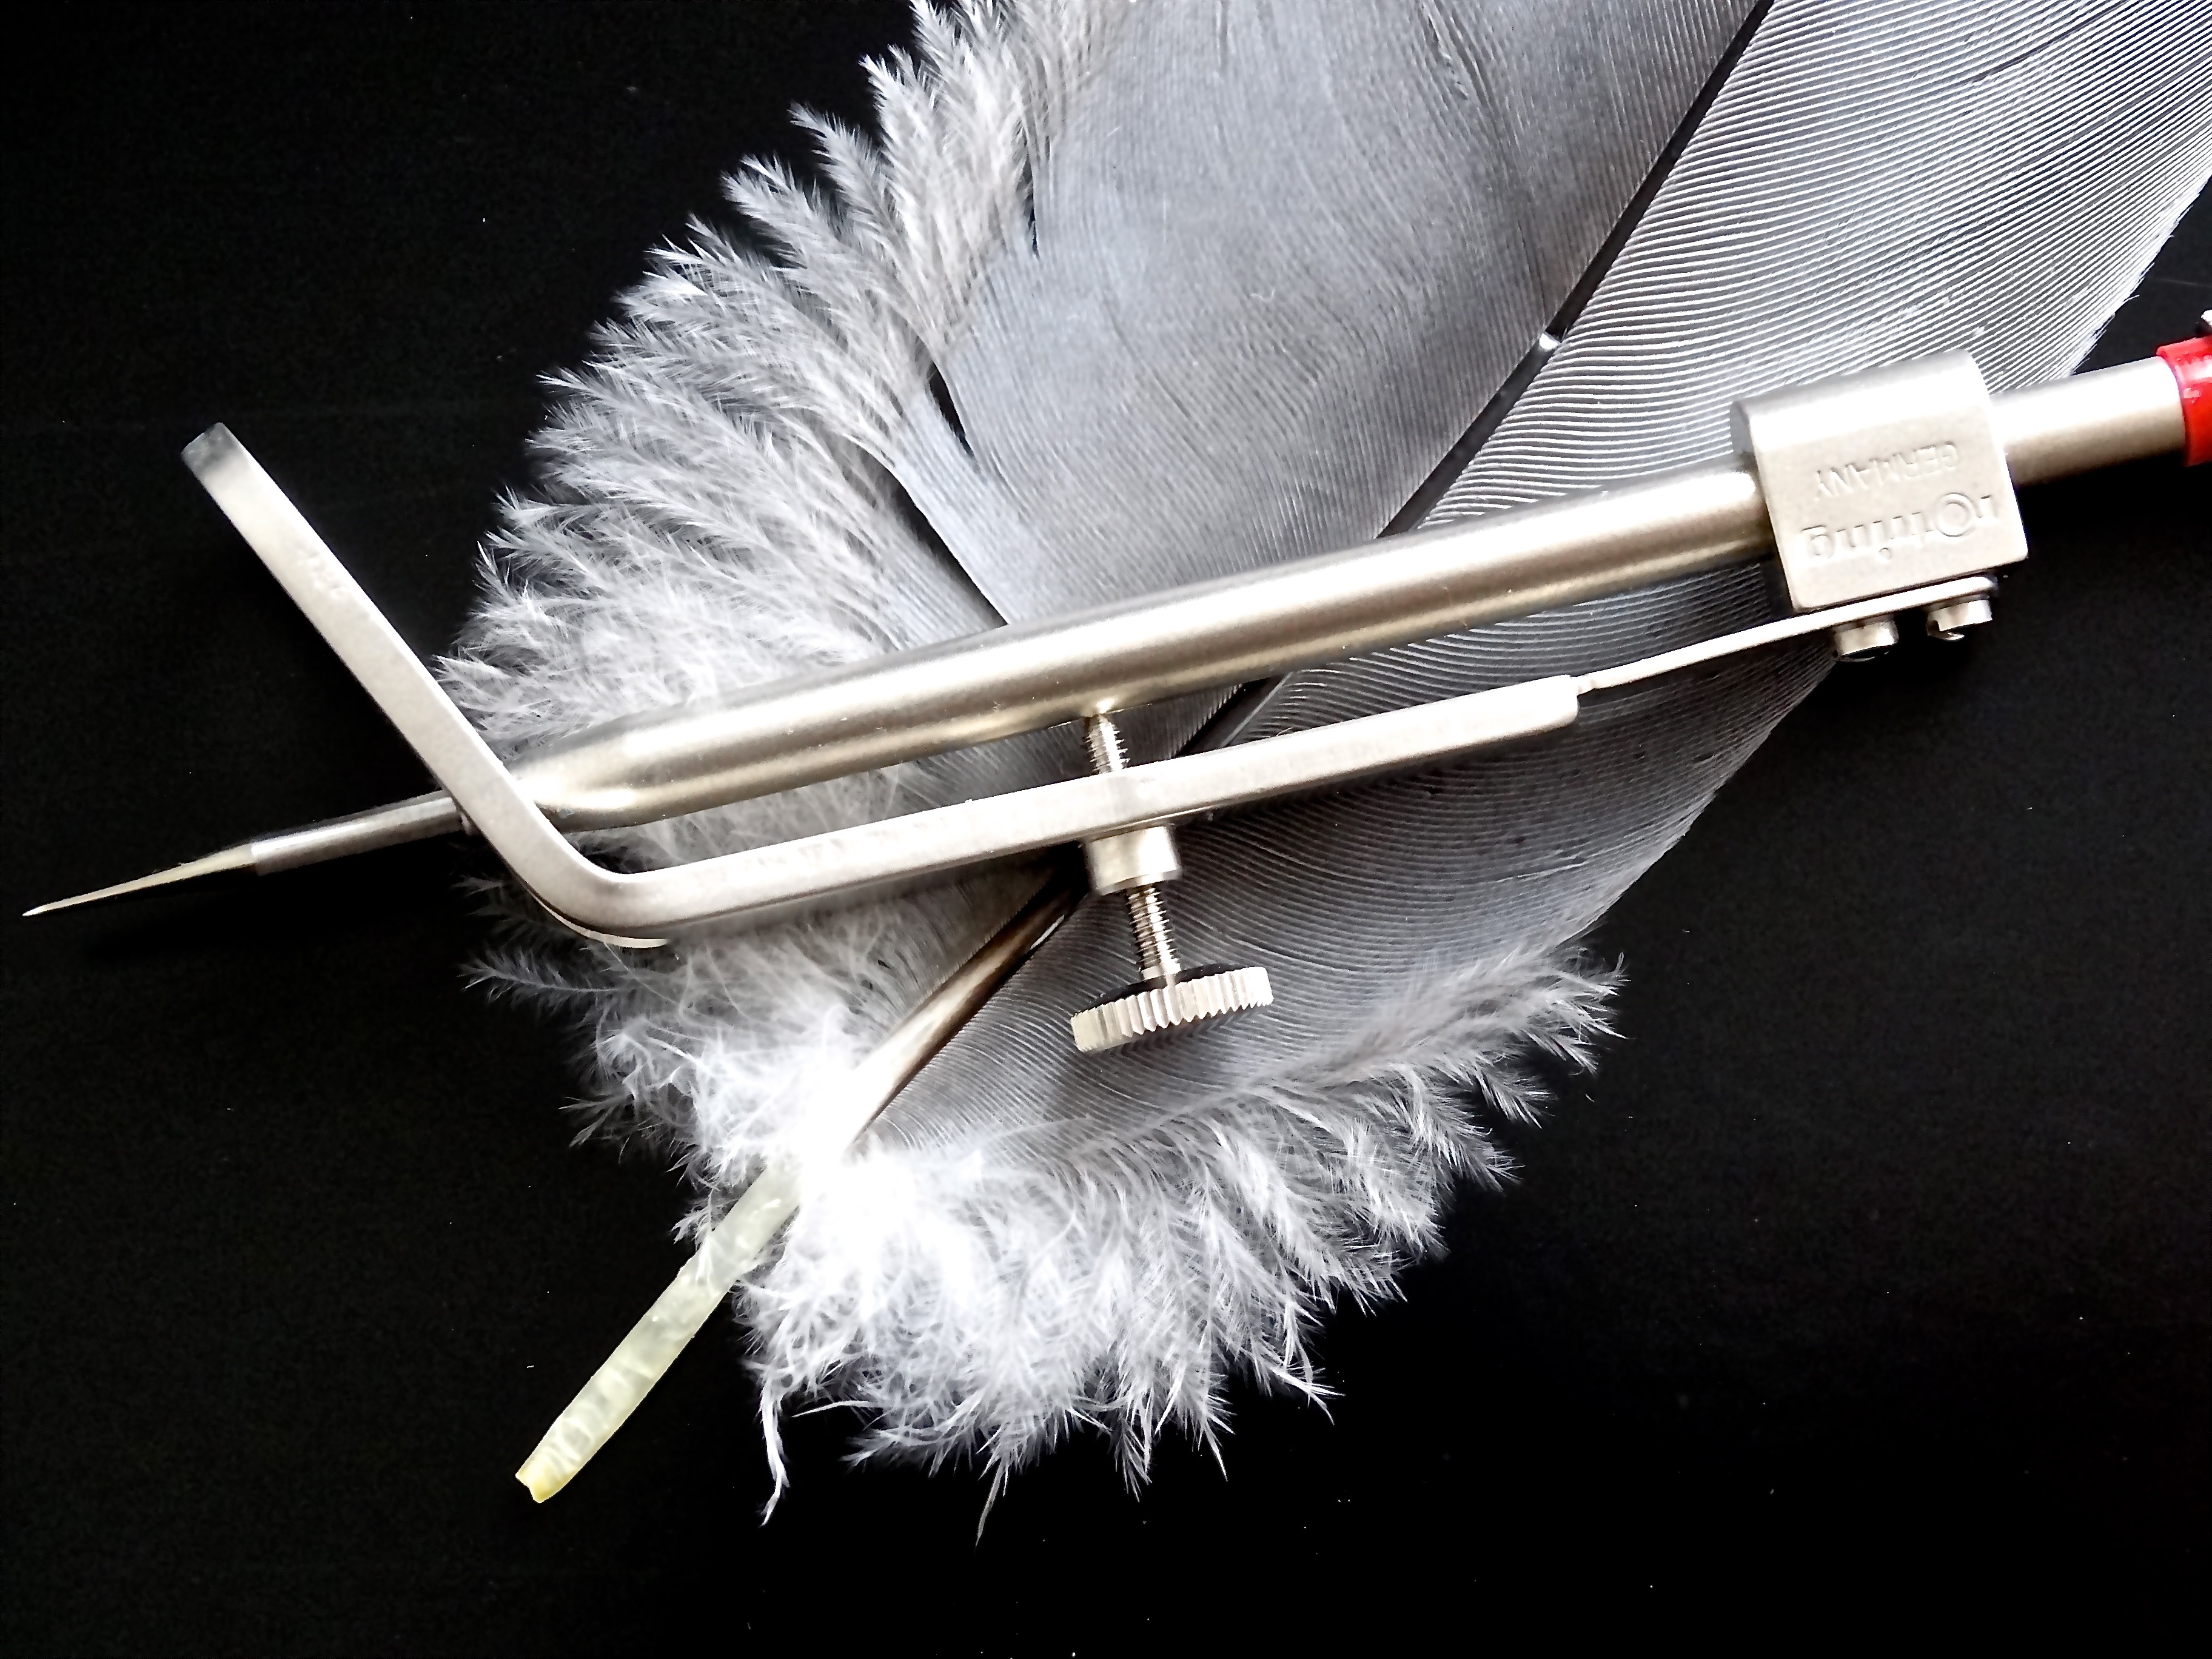
nature, bird, wing, technology, pen, spring, metal, feather, material, precision, draw, shiny, slightly, zirkel, fashion accessory